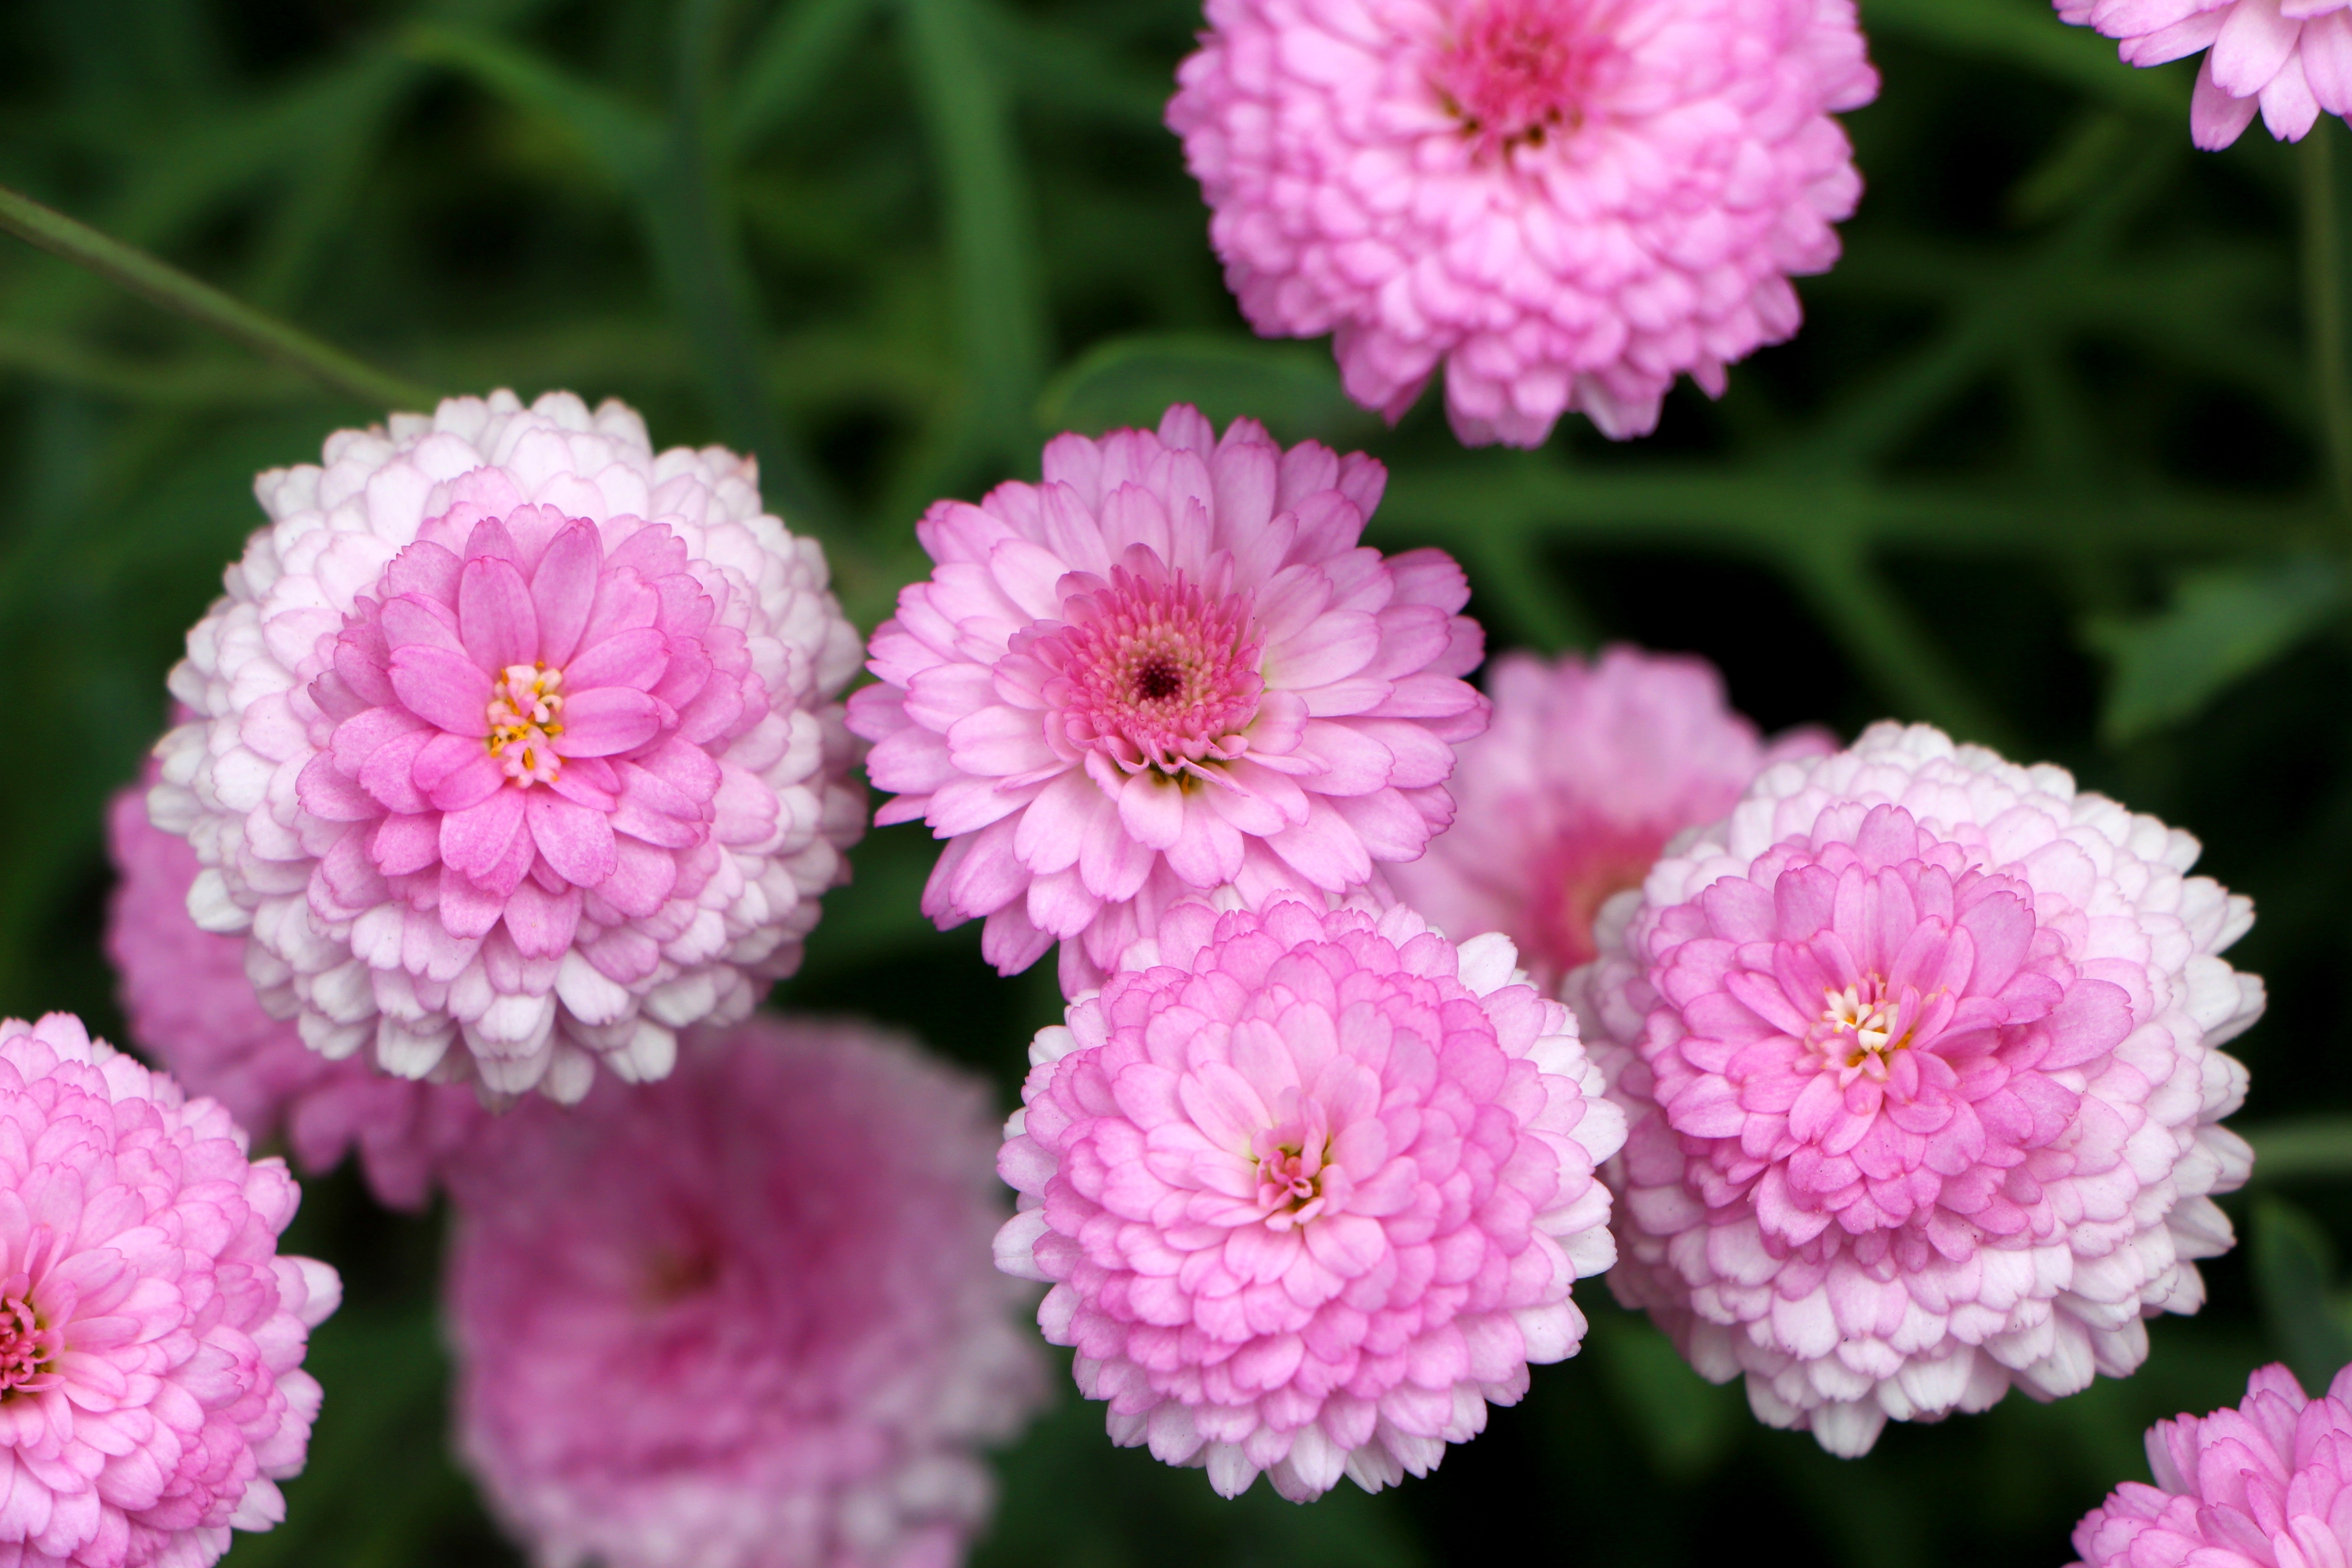
nature, plant, flower, petal, daisy, pink, flora, plants, flowers, carnation, chrysanthemum, june, dianthus, tabitha, flowering plant, daisy family, flower gardens, annual plant, land plant, pink family